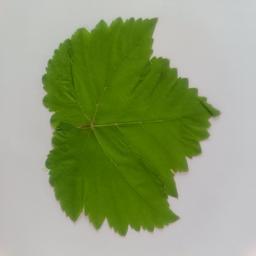
Label: Healthy Leaves